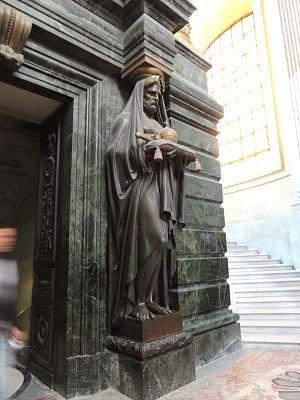
tombeau de Napoléon